Kristian Sohlberg

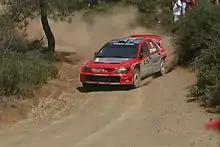
Sohlberg during the 2004 Cyprus Rally

Kristian Sohlberg (born 15 March 1978, in Espoo) is a Finnish rally driver, who scored three World Rally Championship points during his career with a best finish of sixth on the 2006 Rally d'Italia Sardegna.